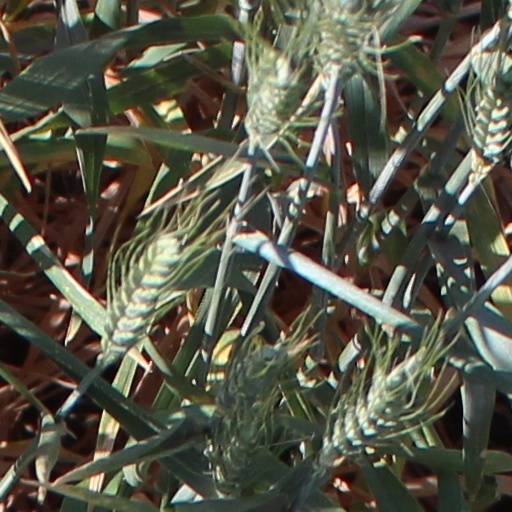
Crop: wheat